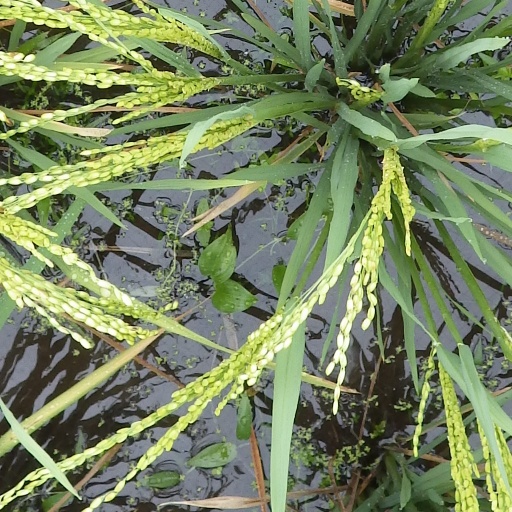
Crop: rice